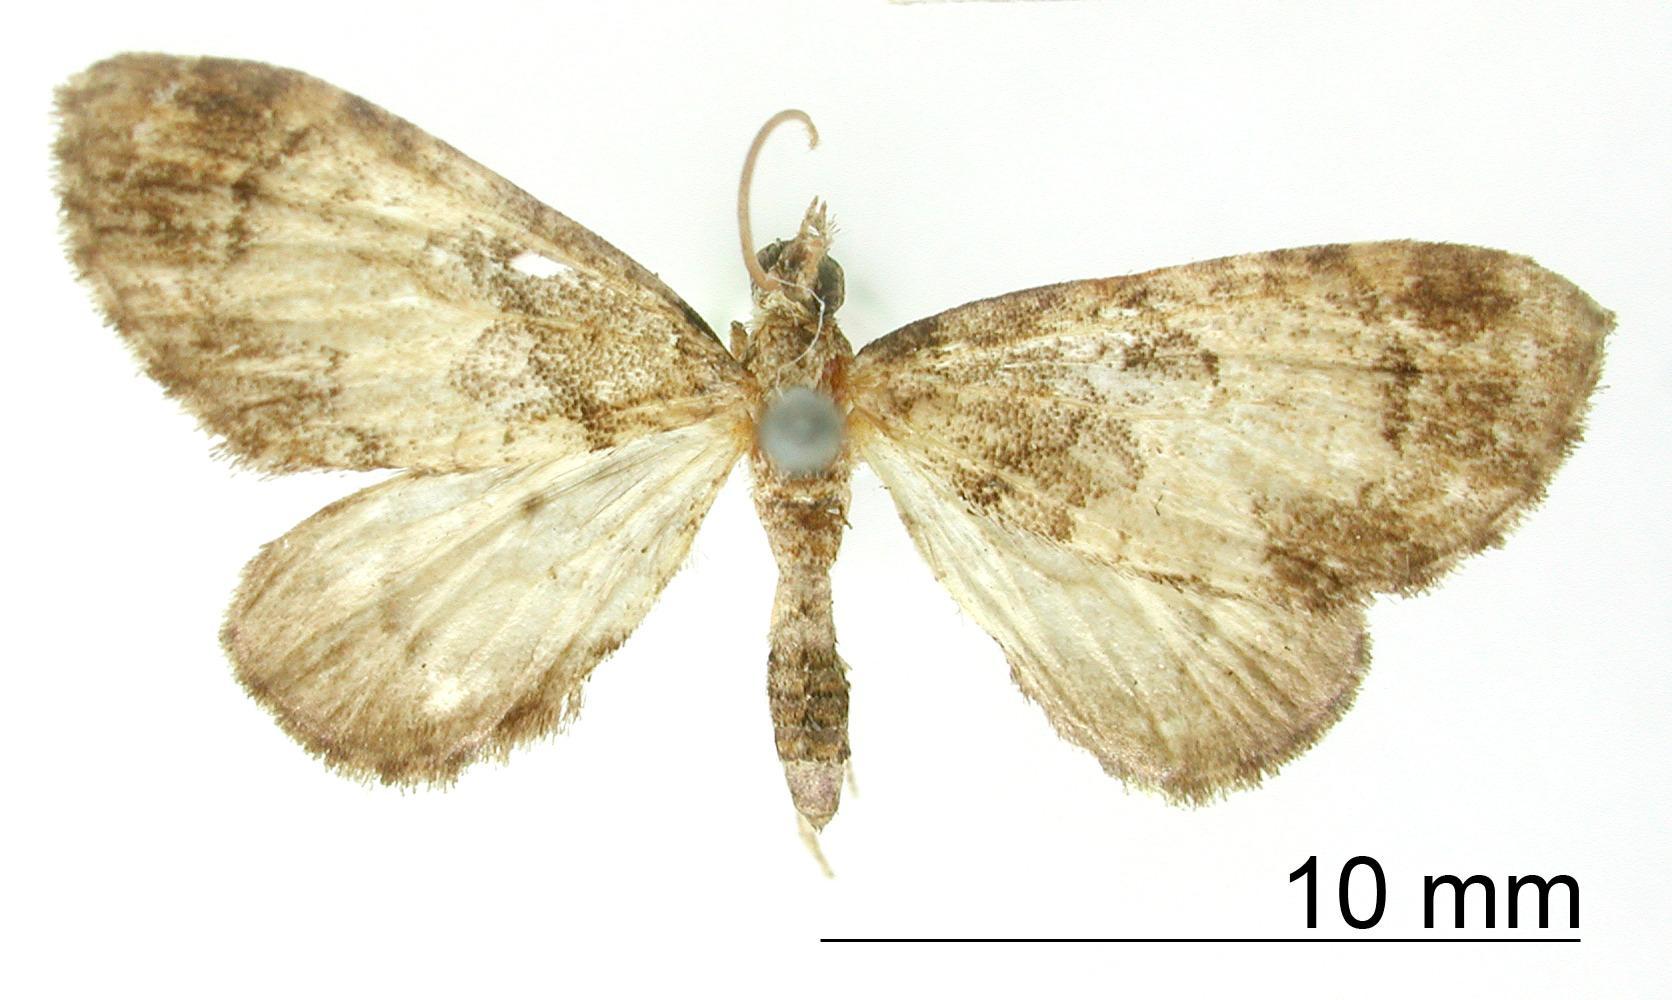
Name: Anapalta avolaria
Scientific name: Anapalta avolaria Schaus, 1913
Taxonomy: Animalia, Arthropoda, Insecta, Lepidoptera, Geometridae, Larentiinae
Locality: Mount Poas, Costa Rica